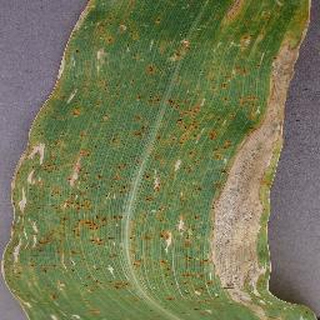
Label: corn_northern_leaf_blight